Fuwayrit

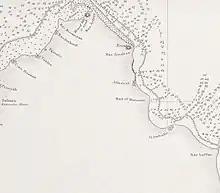
Fuwayrit depicted as "Affeerat" in an 1824 map

In the 1820s, George Barnes Brucks carried out the first British survey of the Persian Gulf. He recorded the following notes about Fuwayrit, which he referred to as "Affeeraat":